Cerchez & Co.

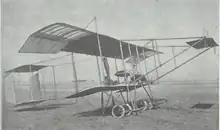
A Farman III built at the Cerchez & Co. workshops from Chitila

Cerchez & Co. manufactured a total of 7 Henry Farman aircraft, 1 in 1910 for the school and 6 in 1911 for the military. Six military pilots and six civilian pilots were trained at the flight school, the company remaining in the history of world aviation as one of the first in the world to serially produce aircraft.